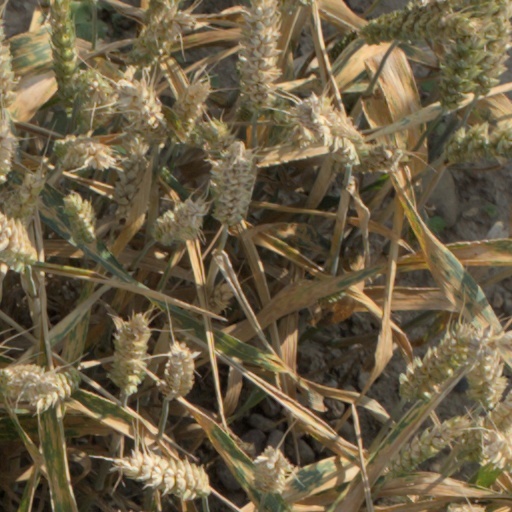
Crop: wheat